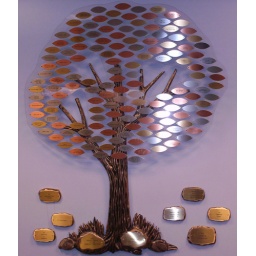
Donors to the library are displayed in copper, silver or gold leaves